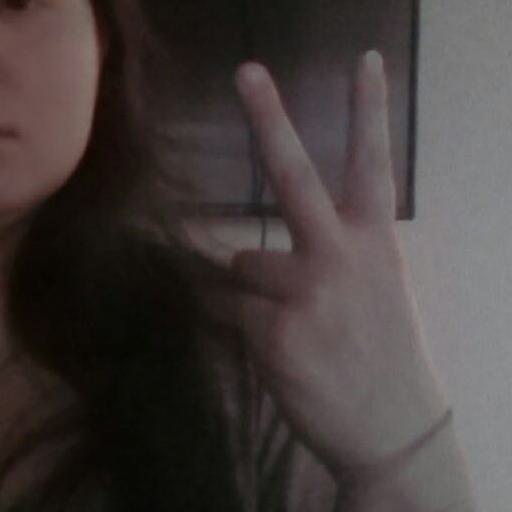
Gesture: peace_inverted